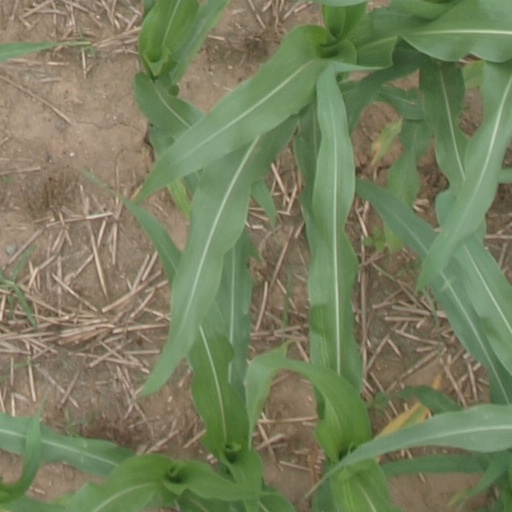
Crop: maize; corn